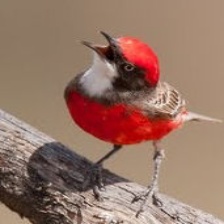
Species: CRIMSON CHAT
Scientific name: EPTHIANURA TRICOLOR